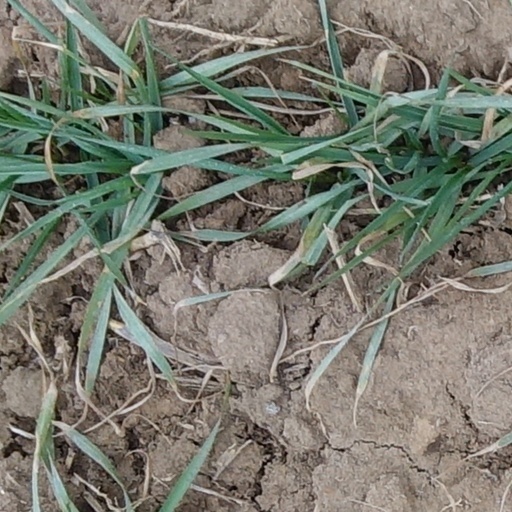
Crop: wheat